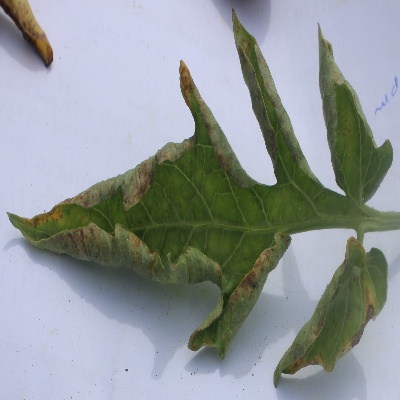
Crop: Tomato
Condition: leaf curl